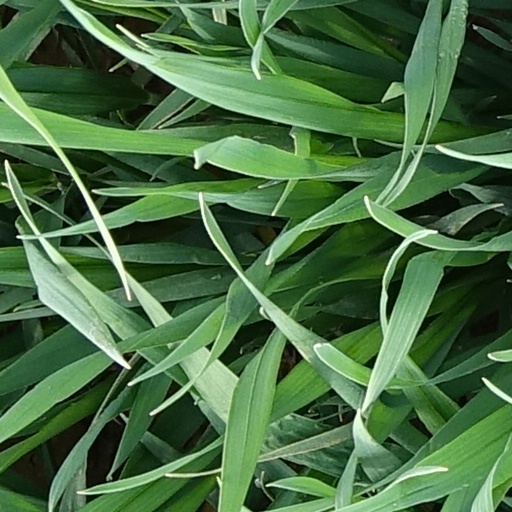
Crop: wheat